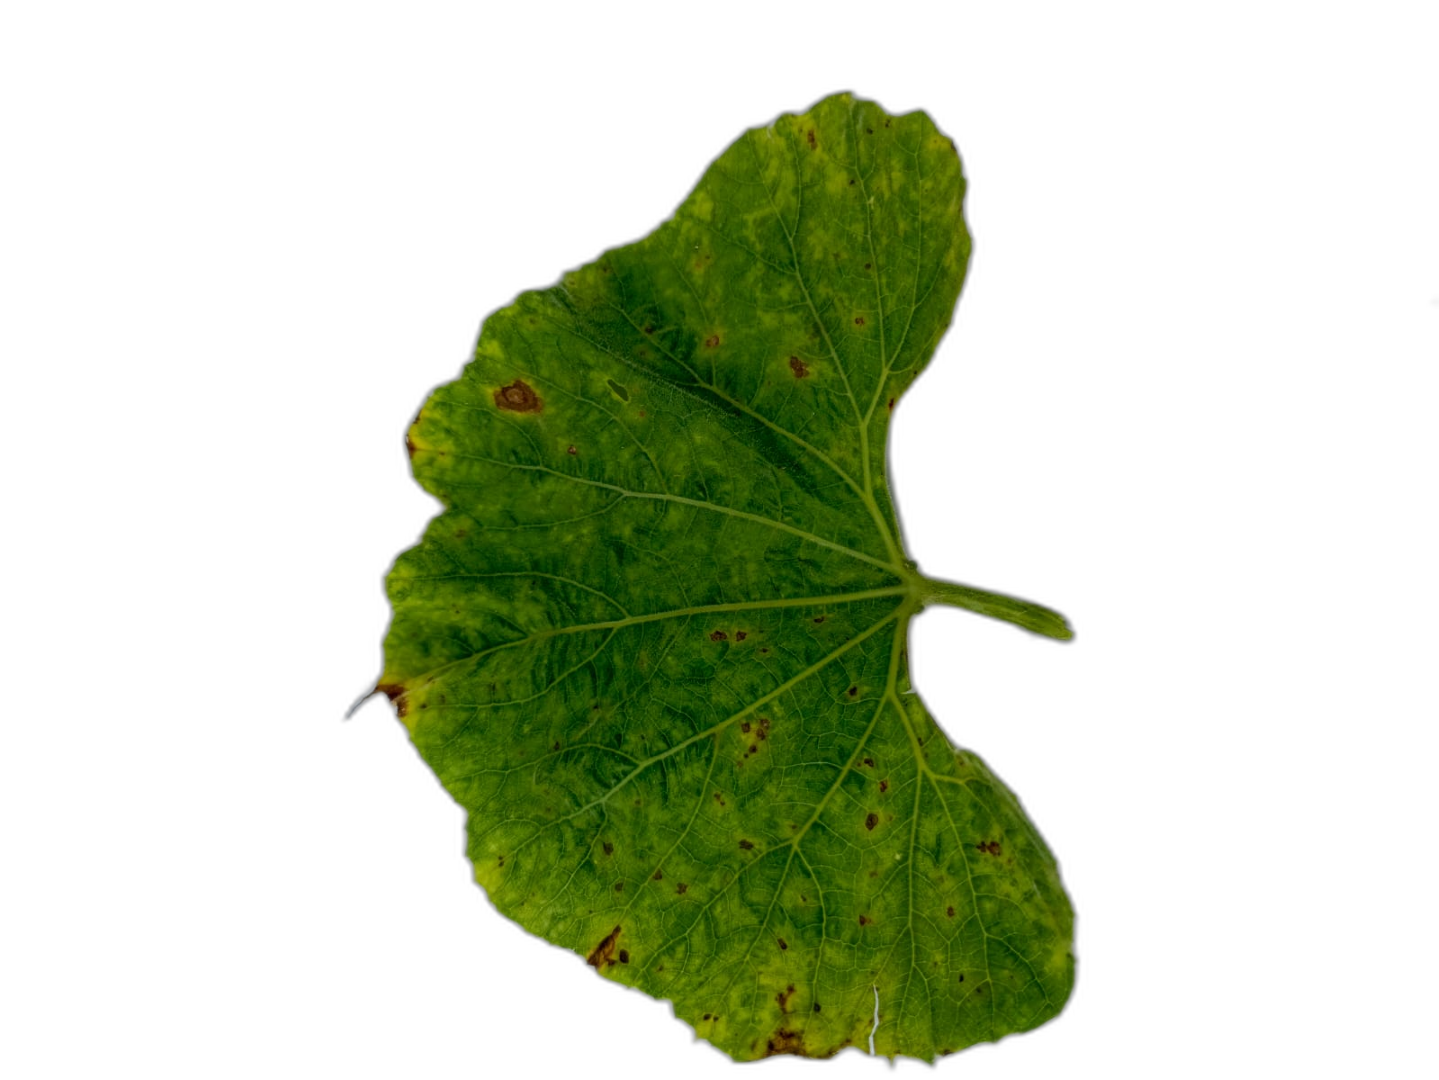
Crop: Bottle Gourd
Label: Alternaria_Leaf_Blight